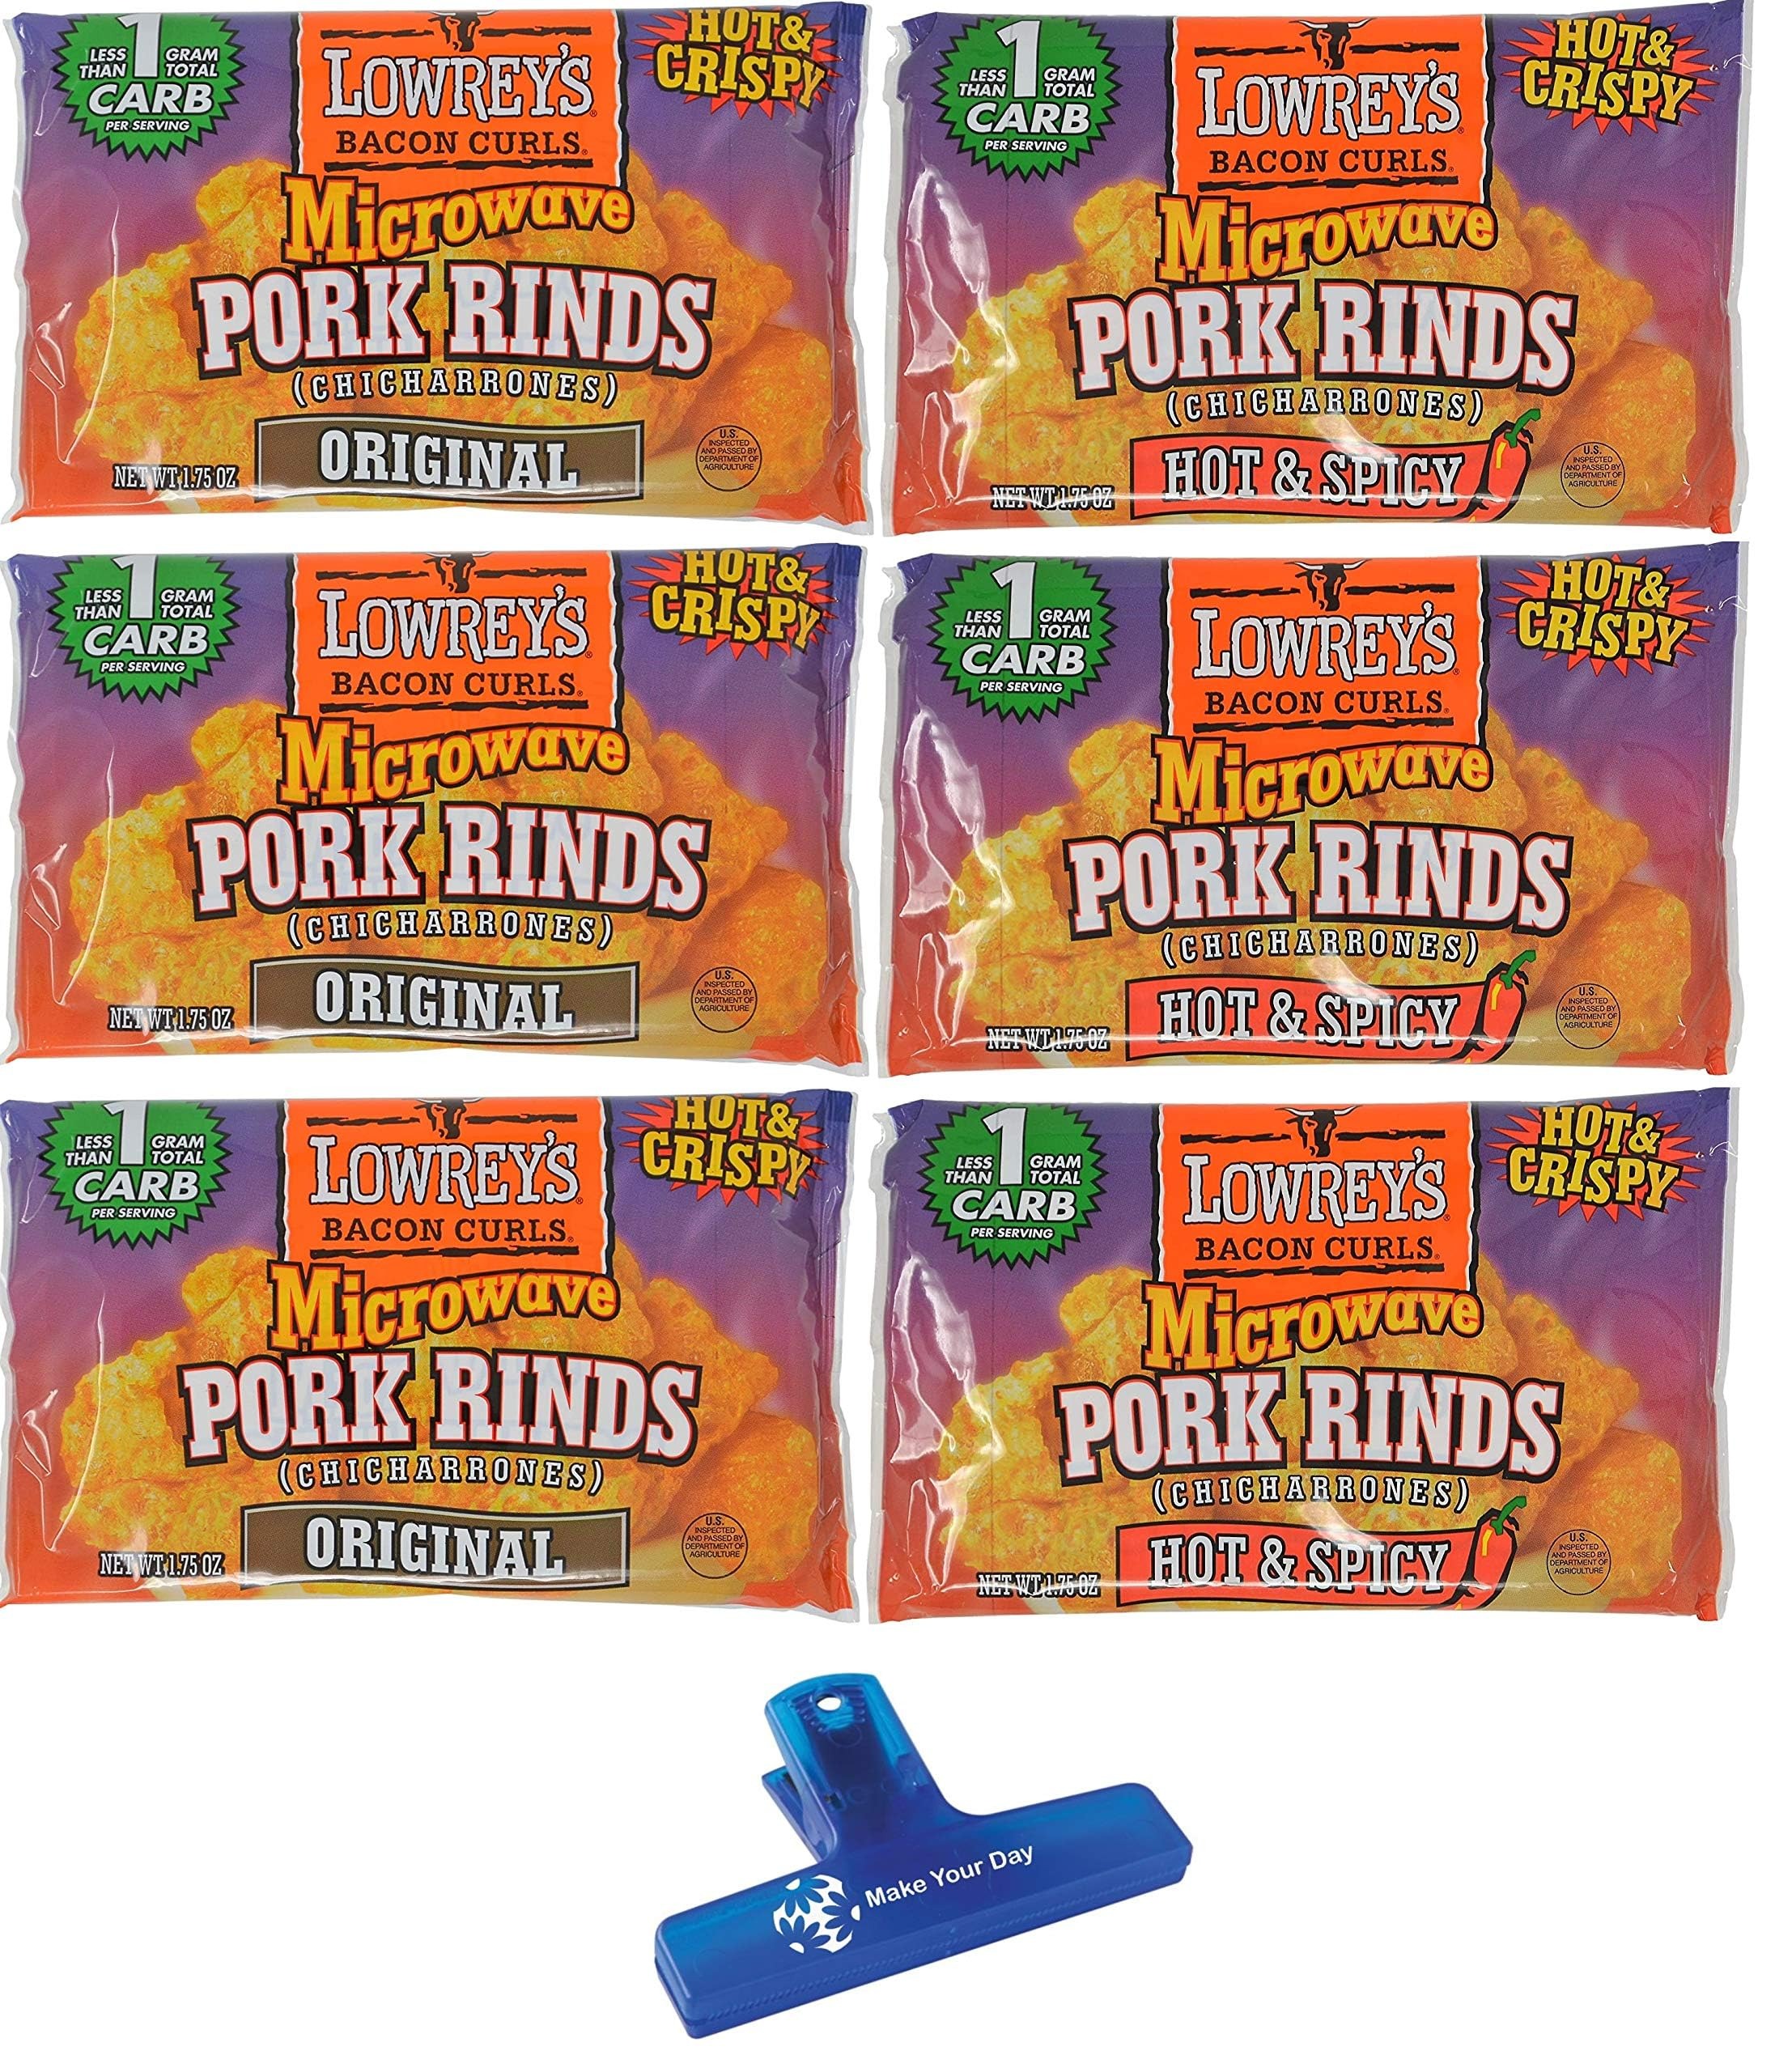
Item Name: Bacon Curls Microwavable Pork Rinds Bundle, Original and Hot & Spicy, Three 1.75oz Packets of Each (6 Pack), and Make Your Day Bag Clip
Bullet Point 1: Bundle Includes: Three 1.75oz packets of both Original and Hot & Spicy pork rinds, and Make Your Day Bag Clip
Bullet Point 2: Delicious and Flavorful: Experience the classic taste of Original Bacon Curls and the bold kick of Hot & Spicy. These pork rinds are seasoned to perfection, offering a tasty snack for any time of day.
Bullet Point 3: High-Protein, Low-Carb Snack: These are a great choice for those following a high-protein or low-carb diet. With zero grams of carbs per serving, they are perfect for keto and paleo lifestyles.
Bullet Point 4: Microwaveable Convenience: Enjoy fresh, hot pork rinds in just minutes. Simply microwave the bag for a quick, savory snack that's perfect for on-the-go or at home.
Bullet Point 5: Make Your Day Bag Clip: Our plastic bag clips provide a strong and secure seal, keeping your food fresh for longer. Say goodbye to stale snacks and messy spills with these reliable clips.
Product Description: <b>Bacon Curls Microwavable Pork Rinds Bundle, Original and Hot & Spicy, Three 1.75oz Packets of Each (6 Pack), and Make Your Day Bag Clip</b><br><br>Bundle Includes: Three 1.75oz packets of both Original and Hot & Spicy pork rinds, and Make Your Day Bag Clip<br>Delicious and Flavorful: Experience the classic taste of Original Bacon Curls and the bold kick of Hot & Spicy. These pork rinds are seasoned to perfection, offering a tasty snack for any time of day.<br>High-Protein, Low-Carb Snack: These are a great choice for those following a high-protein or low-carb diet. With zero grams of carbs per serving, they are perfect for keto and paleo lifestyles.<br>Microwaveable Convenience: Enjoy fresh, hot pork rinds in just minutes. Simply microwave the bag for a quick, savory snack that's perfect for on-the-go or at home.<br>Make Your Day Bag Clip: Our plastic bag clips provide a strong and secure seal, keeping your food fresh for longer. Say goodbye to stale snacks and messy spills with these reliable clips.
Value: 1.0
Unit: Count

Price: 22.99